Palapa (structure)

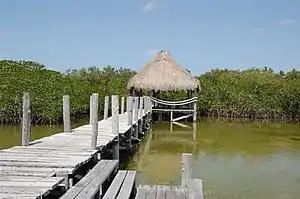
A palapa on the Huach River

A palapa (a Spanish word of Tagalog origin, originally meaning "petiole of the palm leaf") is an open-sided dwelling with a thatched roof made of dried palm leaves. It is very useful in hot weather and, therefore, very common on Mexican beaches and deserts.